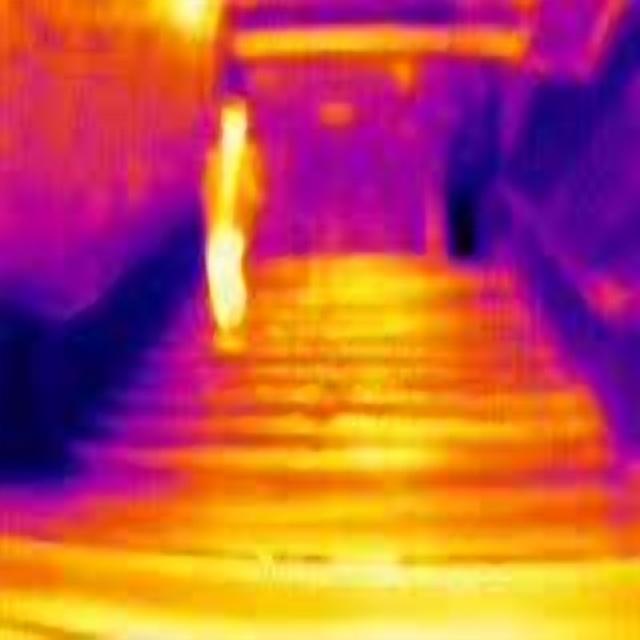
Detected objects:
label: person